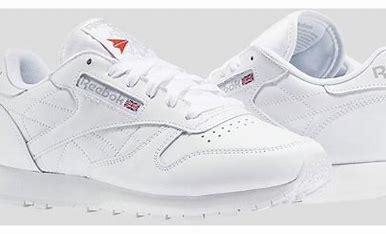
Brand: Reebok
Model: Cl Lthr